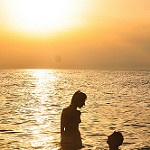
Label: sea